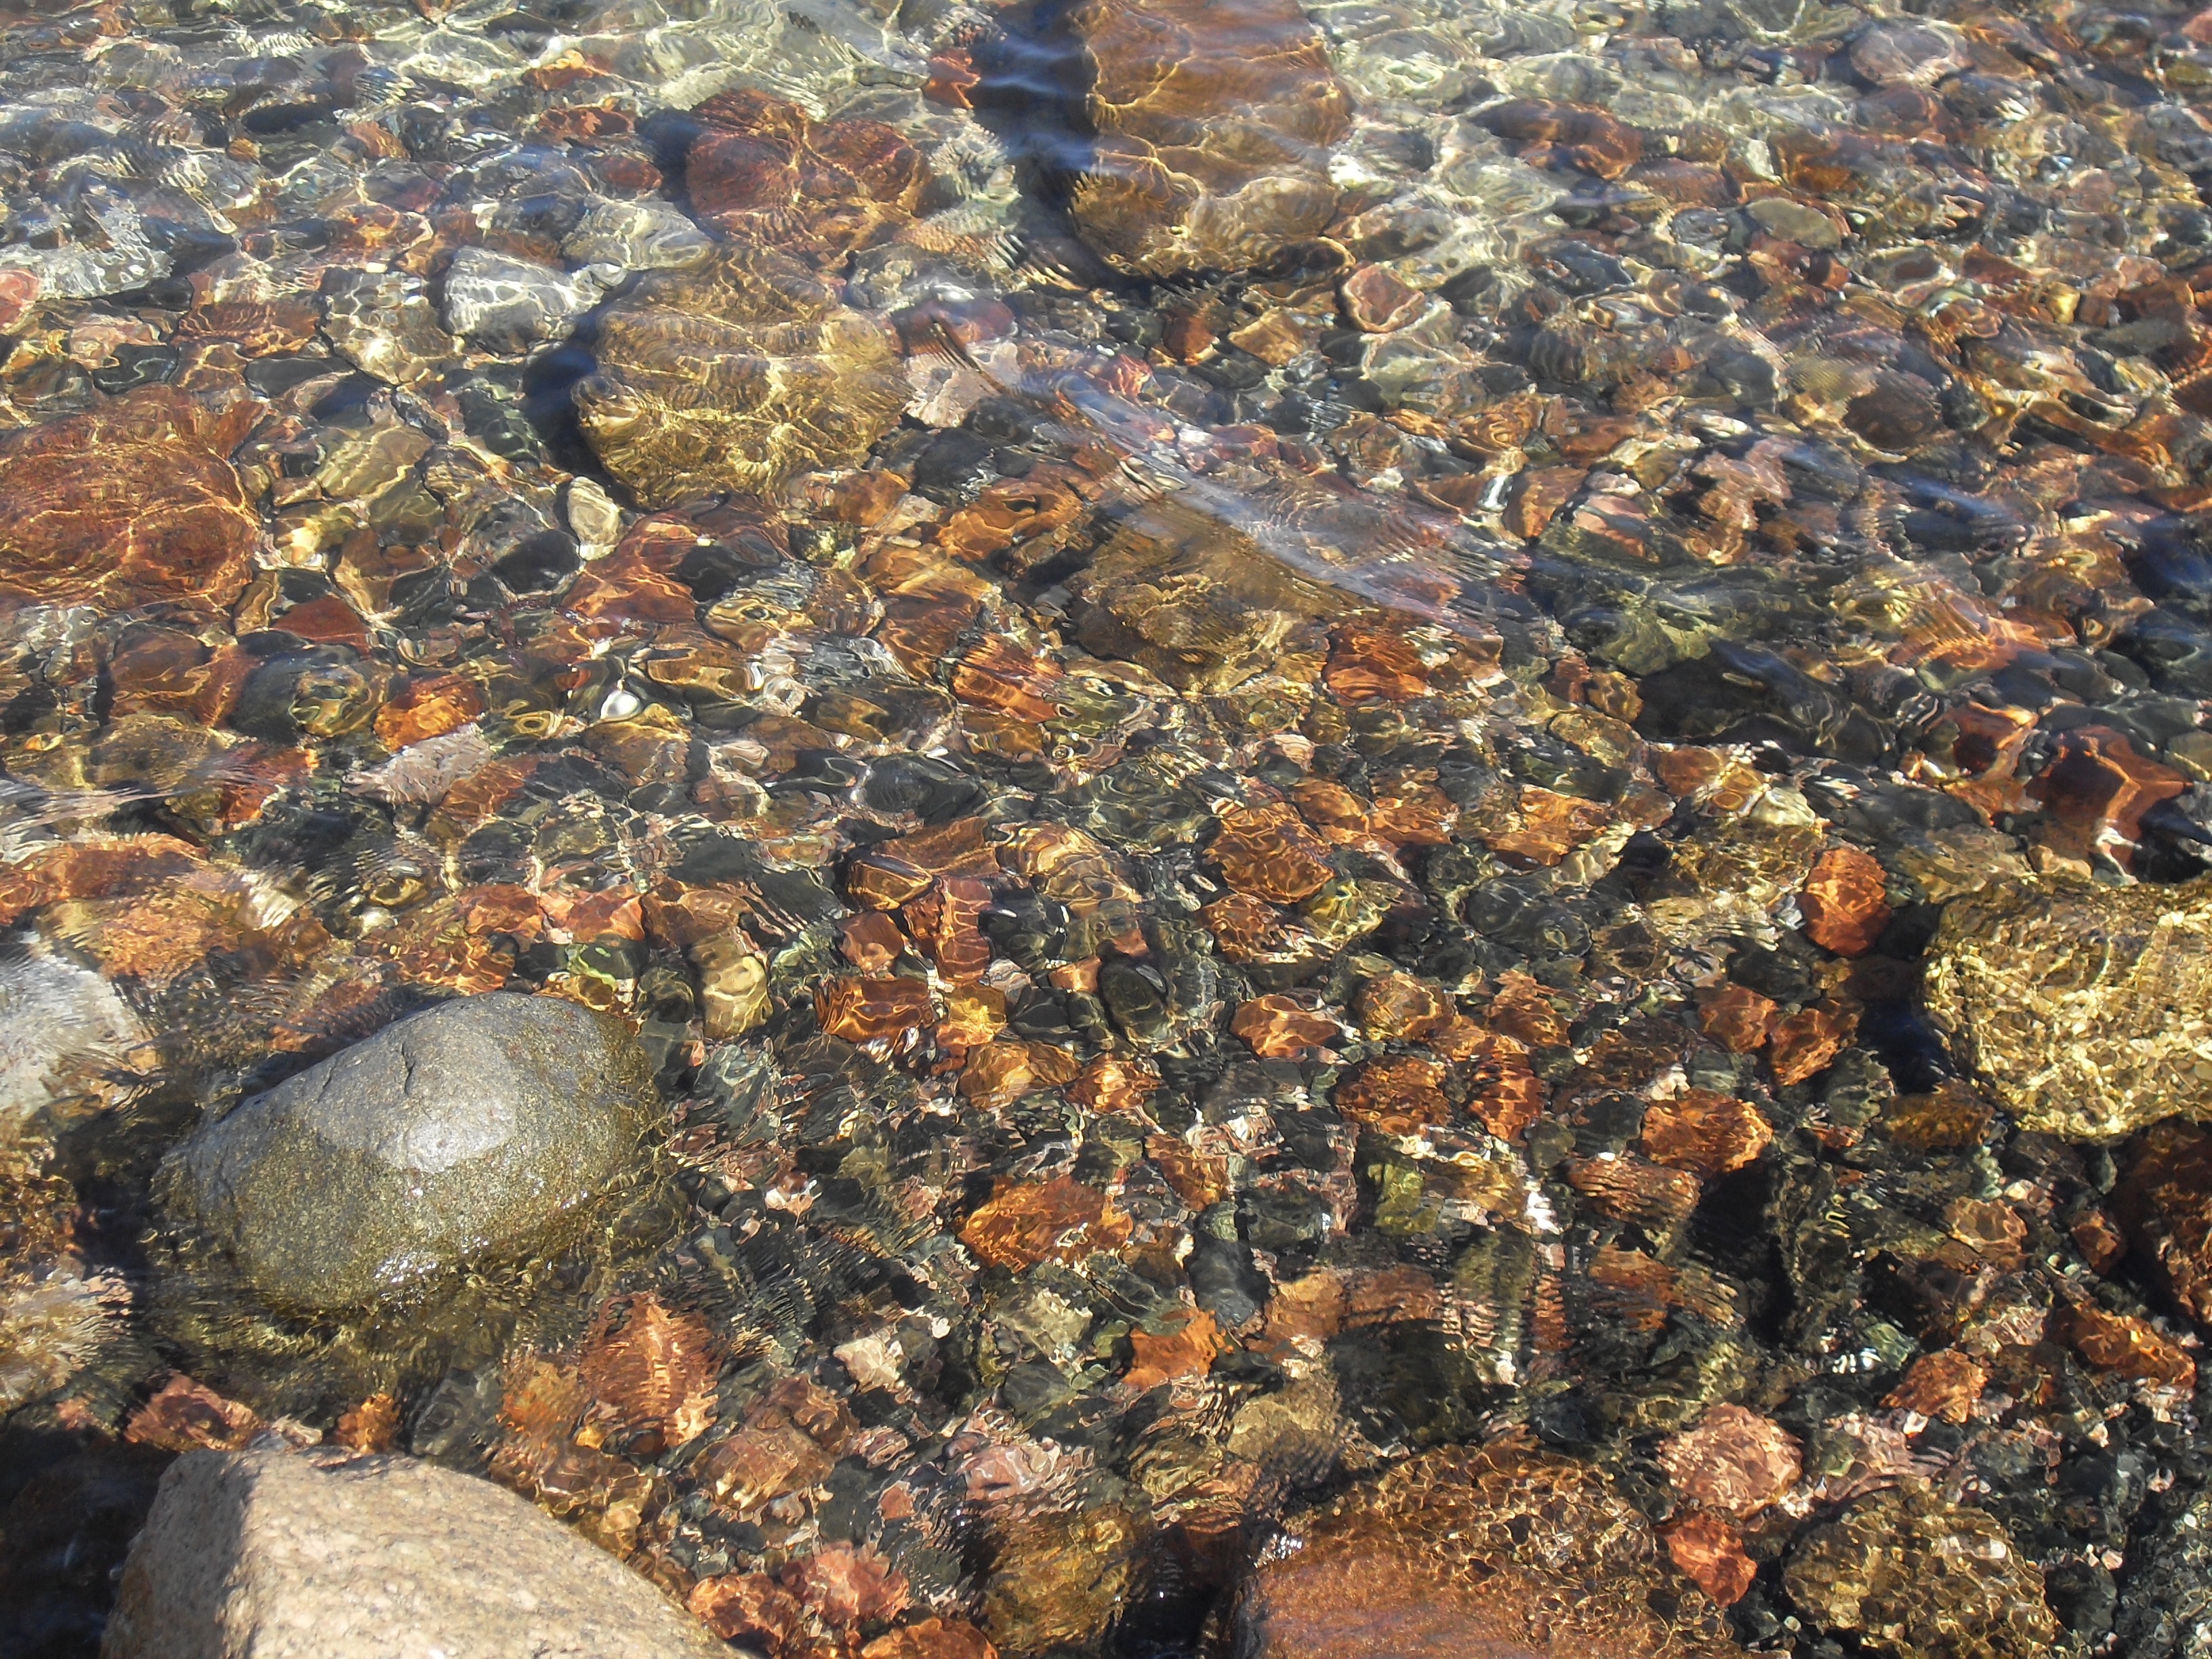
sea, coast, water, nature, rock, wildlife, clear, natural, pebble, clean, soil, fauna, material, surface, geology, tide pool, marine biology